Fencing at the 2022 Mediterranean Games

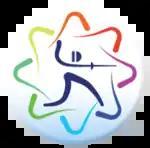

The fencing event at the 2022 Mediterranean Games took place from 3 to 5 July in Oran, Algeria.